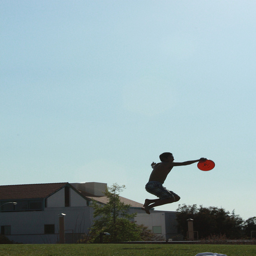
A man flying through the air while holding a frisbee.
A man jumps while holding a Frisbee.
A man jumping in the air with a frisbee in his hand.
a man is jumping in the air with a disk
The man is jumping into the air with a Frisbee near a house.